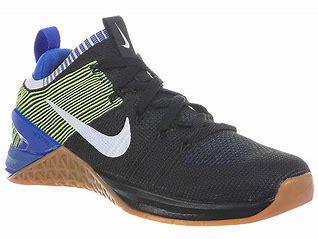
Brand: Nike
Model: Metcon 5